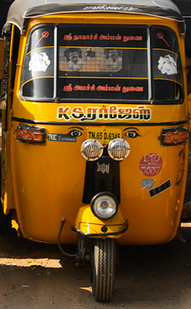
Vehicle type: Auto Rickshaws